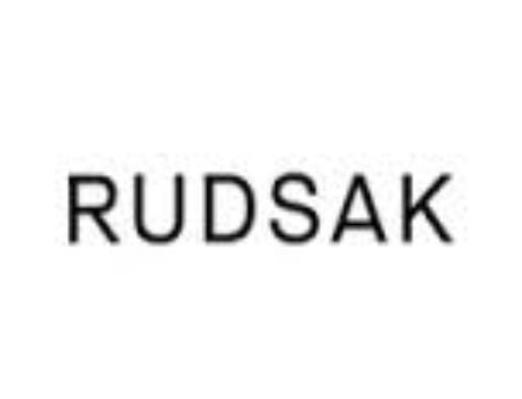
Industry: Clothes